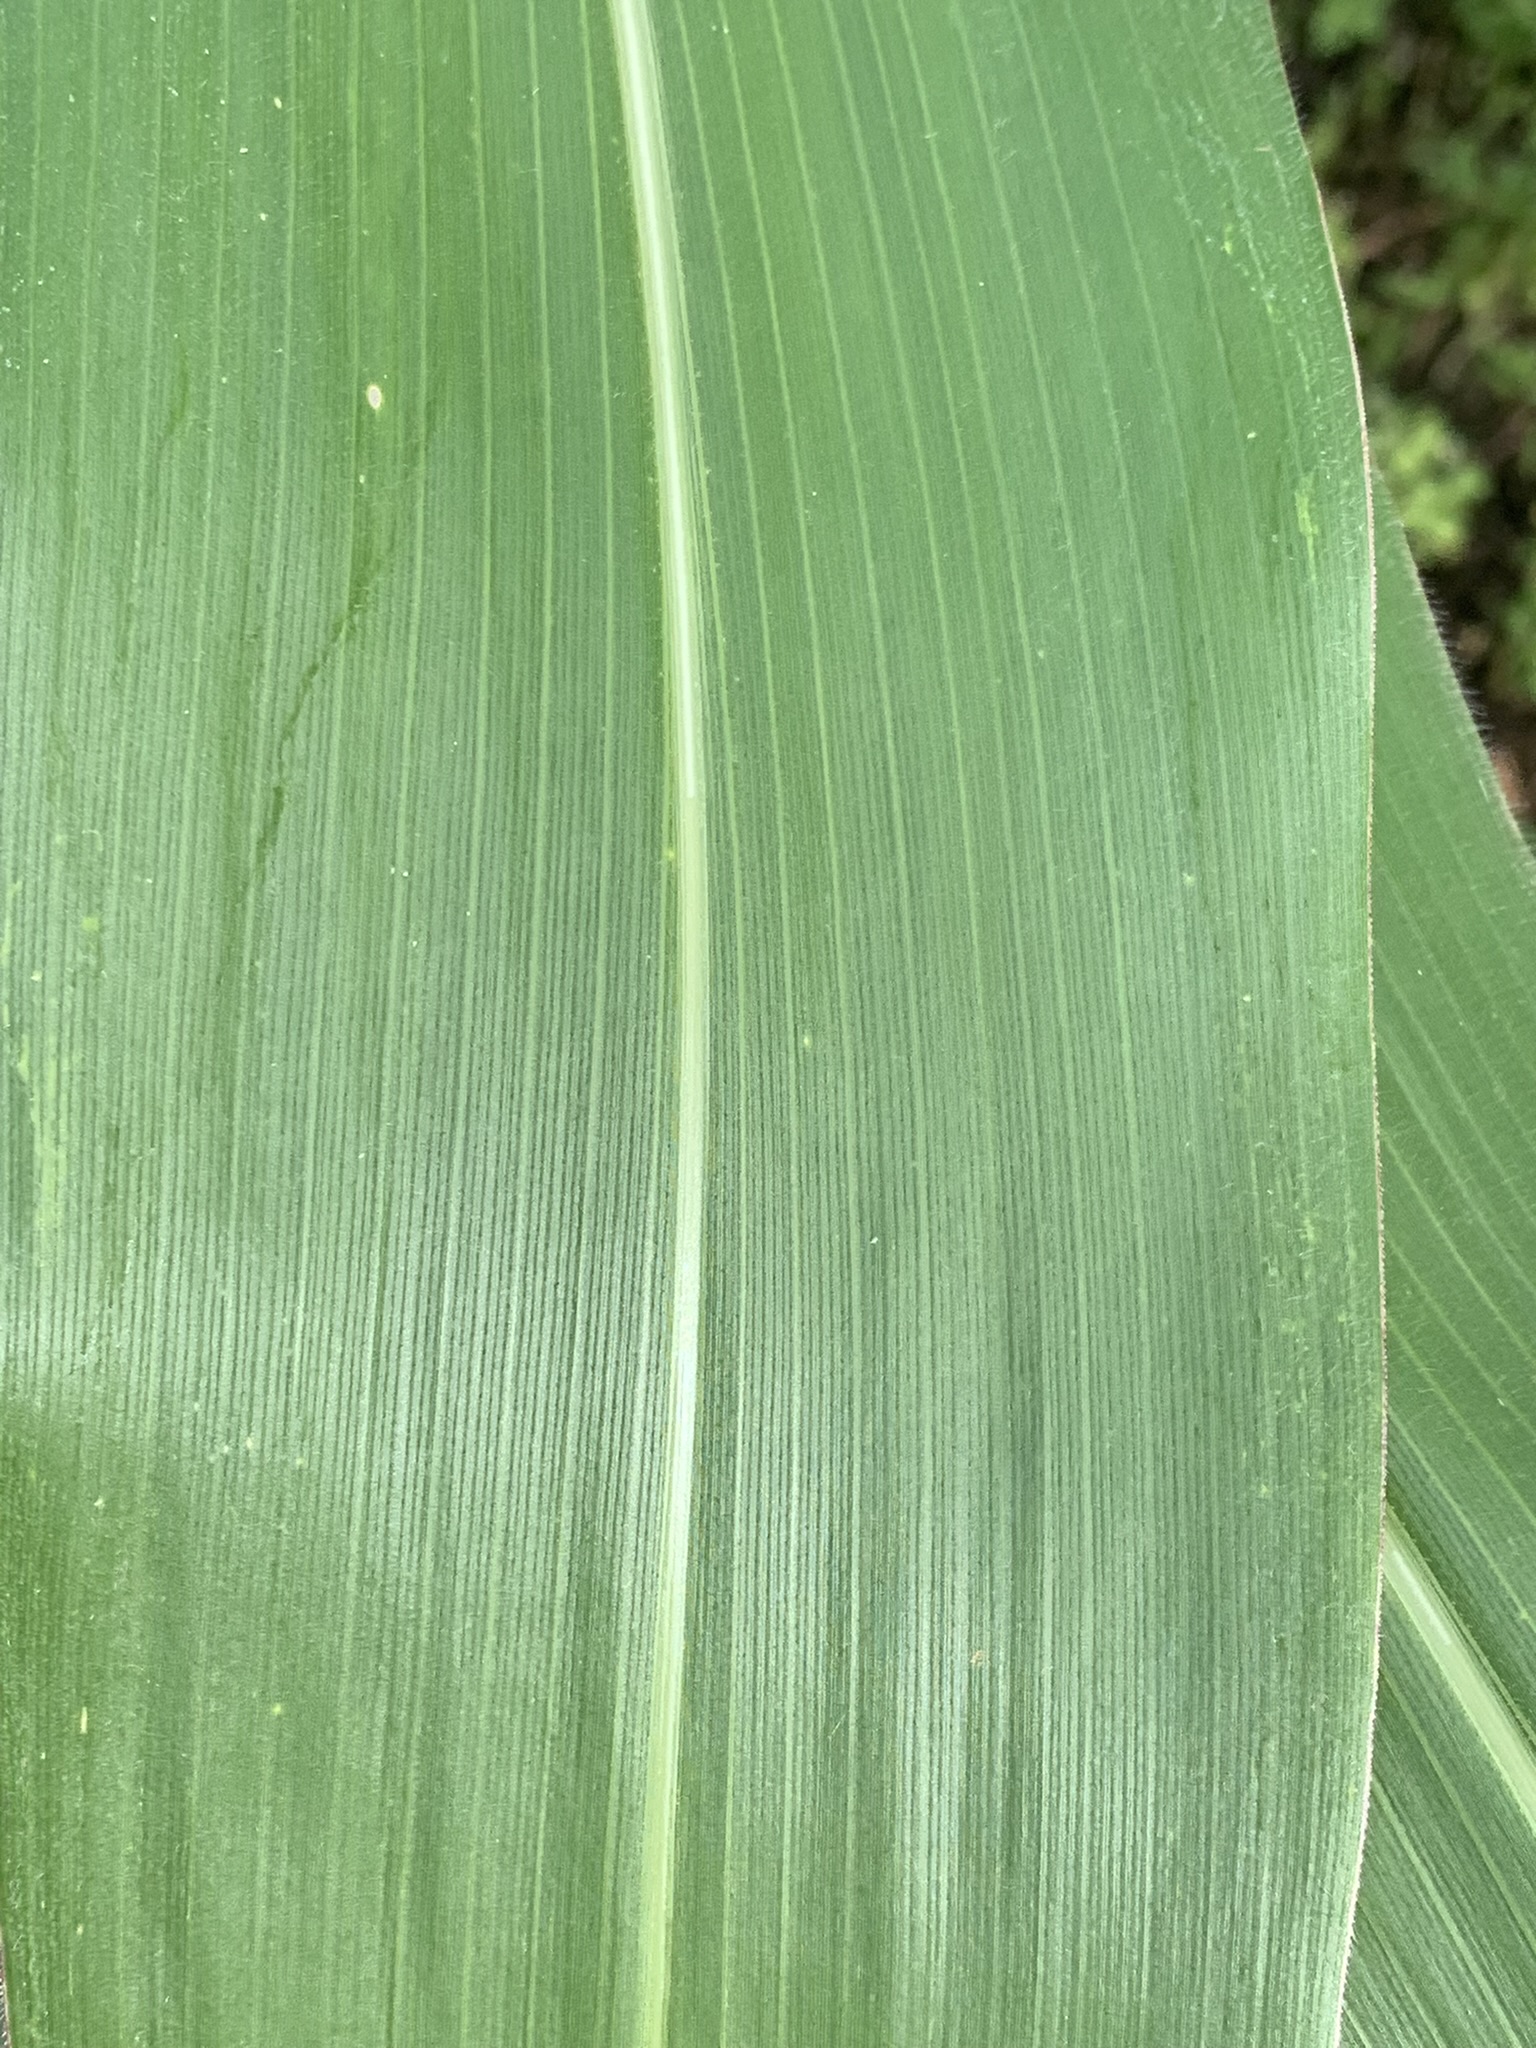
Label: Healthy